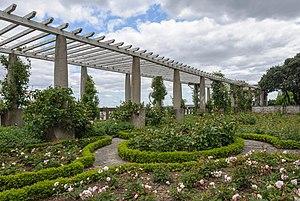
Le jardin Stern, créé par Jean Claude Nicolas Forestier en 1927 à Saint-Cloud (Hauts-de-Seine, France)
Jean Claude Nicolas Forestier, né le 9 janvier 1861 à Aix-les-Bains et mort le 26 octobre 1930 à Paris à la suite d'une opération chirurgicale, est un urbaniste et paysagiste français. Sa carrière commence au service de la ville de Paris au début du XXᵉ siècle dans la lignée du baron Haussmann et d'Adolphe Alphand et se poursuit au Maroc et en Espagne où il réalise une œuvre marquante. Il peut être considéré comme un urbaniste puisque qu'en 1911 il fonde avec Henri Prost la Société française des architectes et urbanistes.
Cet article recense les monuments historiques des Hauts-de-Seine, en France.